Space Travel (video game)

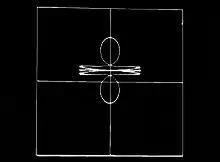
Gameplay image

Space Travel is an early video game developed by Ken Thompson in 1969 that simulates travel in the Solar System. The player flies their ship around a two-dimensional scale model of the Solar System with no objectives other than to attempt to land on various planets and moons. The player can move and turn the ship, and adjust the overall speed by adjusting the scale of the simulation. The ship is affected by the single strongest gravitational pull of the astronomical bodies.